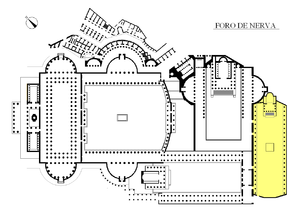
Nerva, né sous le nom de Marcus Cocceius Nerva le 8 novembre 30 à Narni et mort le 27 janvier 98 à Rome, est empereur romain du 18 septembre 96 jusqu'à sa mort. À sa mort, il porte le nom de Imperator Nerva Cæsar Augustus Germanicus.